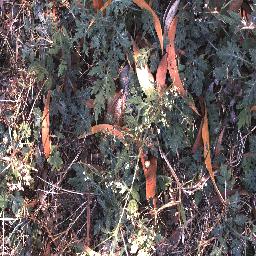
Label: parthenium